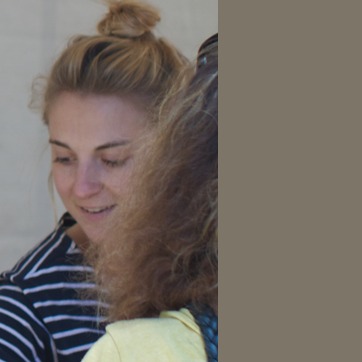
Material: hair